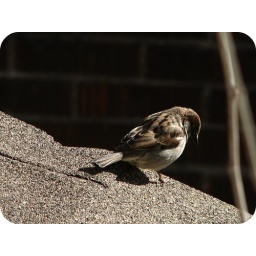
dan's window near his bed doesn't have a screen, so i can take pictures like this :)